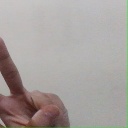
अक्षर: ऐ